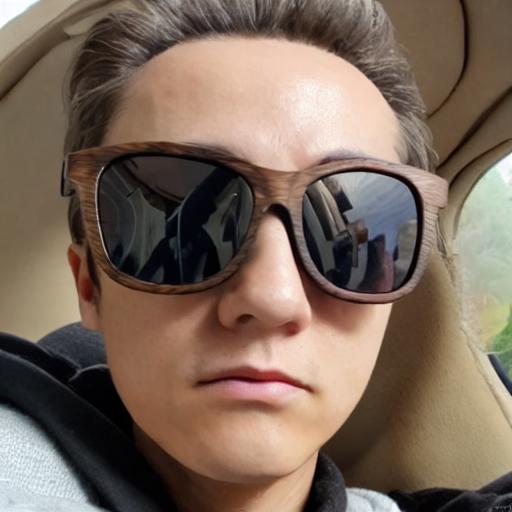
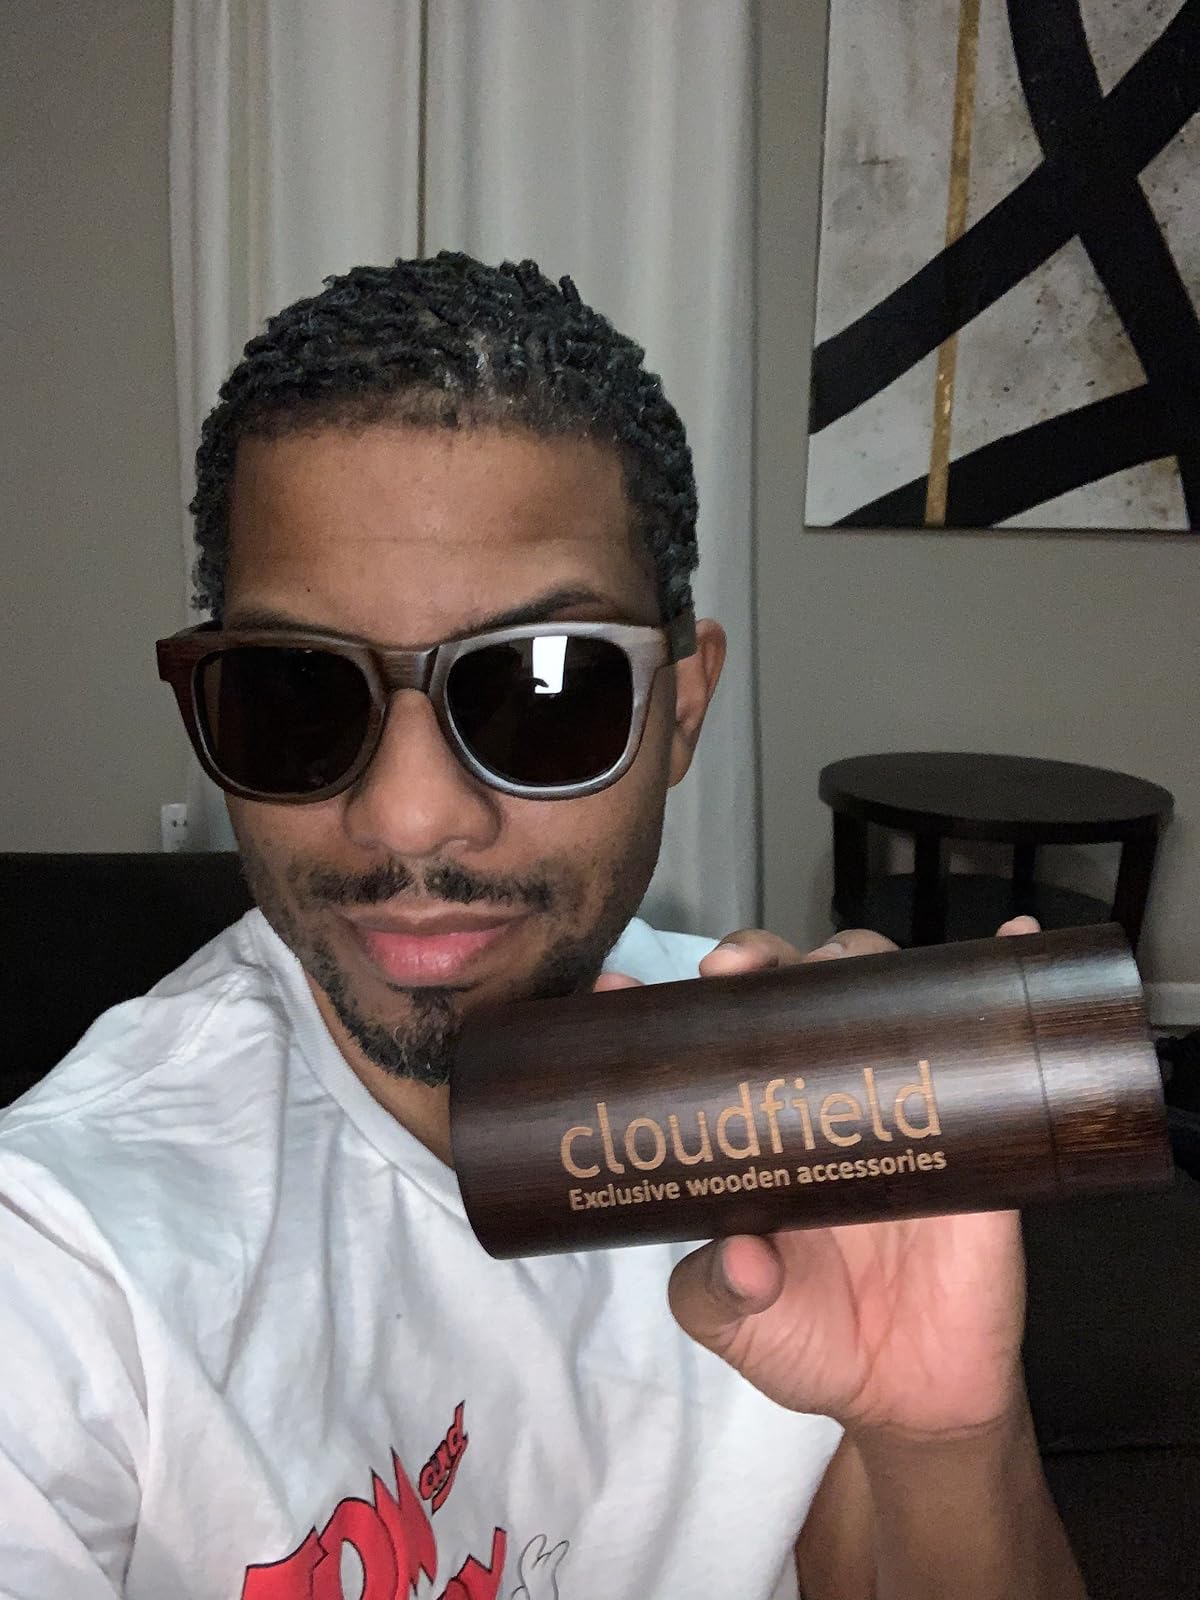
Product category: accessories_sunglasses
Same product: no